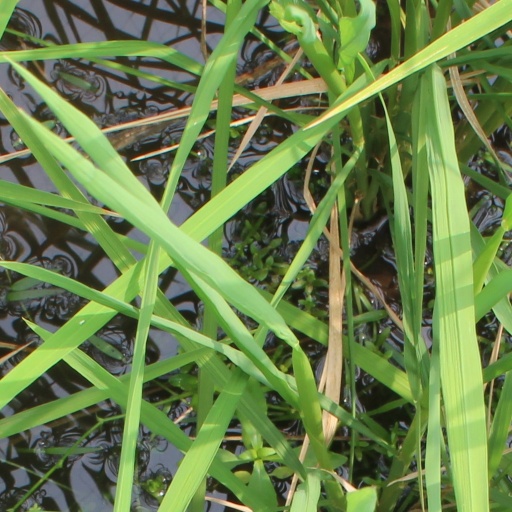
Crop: rice